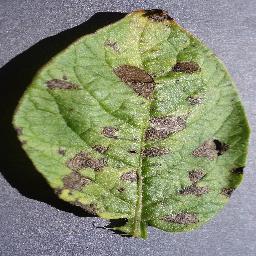
Label: Potato___Early_blight